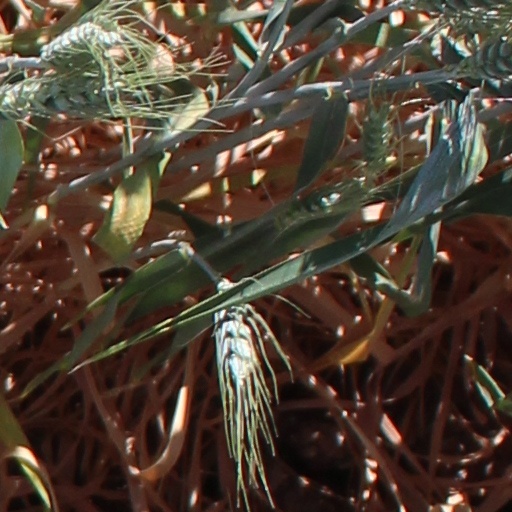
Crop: wheat